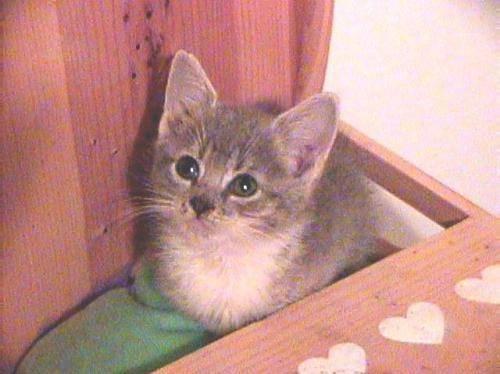
cat